Chowdeshwari Temple

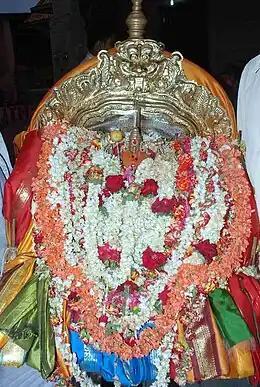

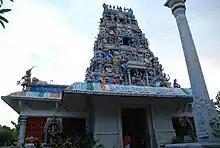
Chowdeshwari Temple Entrance view

Dasarighatta is about 10 km from Tiptur. One can reach Tiptur via Tumkur from Bangalore. Bus service is provided from Tiptur to Dasarighatta by the KSRTC Karnataka State Road Transport Corporation.